History of Sussex County, New Jersey

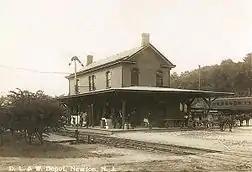
Newton Station (built 1873) was one of the first station sites in the system.

With the reopening of the Andover iron mines, the Sussex Railroad was chartered in 1848 to transport iron ore and products to the Morris Canal. Construction of the line began in 1853 and the connection was completed to Newton at the end of the following year. The line was extended to Branchville and Lafayette (1866–1869), Franklin in 1871 (to provide service to the zinc mines). This was the first railroad company to establish service in Sussex County and it played a role in the economic development of the dairy and mining industry in the area. The Sussex Railroad operated until 1945 when the line merged with the Delaware, Lackawanna and Western Railroad system. The last train travelled the route on October 2, 1966 and the tracks were soon removed. Today, the right-of-way has been converted into a recreational rail trail called the Sussex Branch Trail.